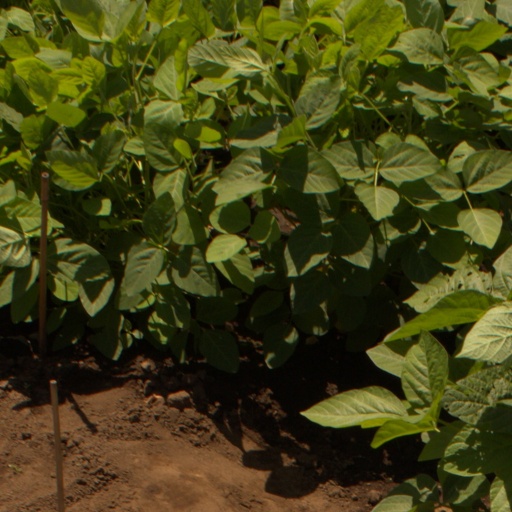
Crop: soybean